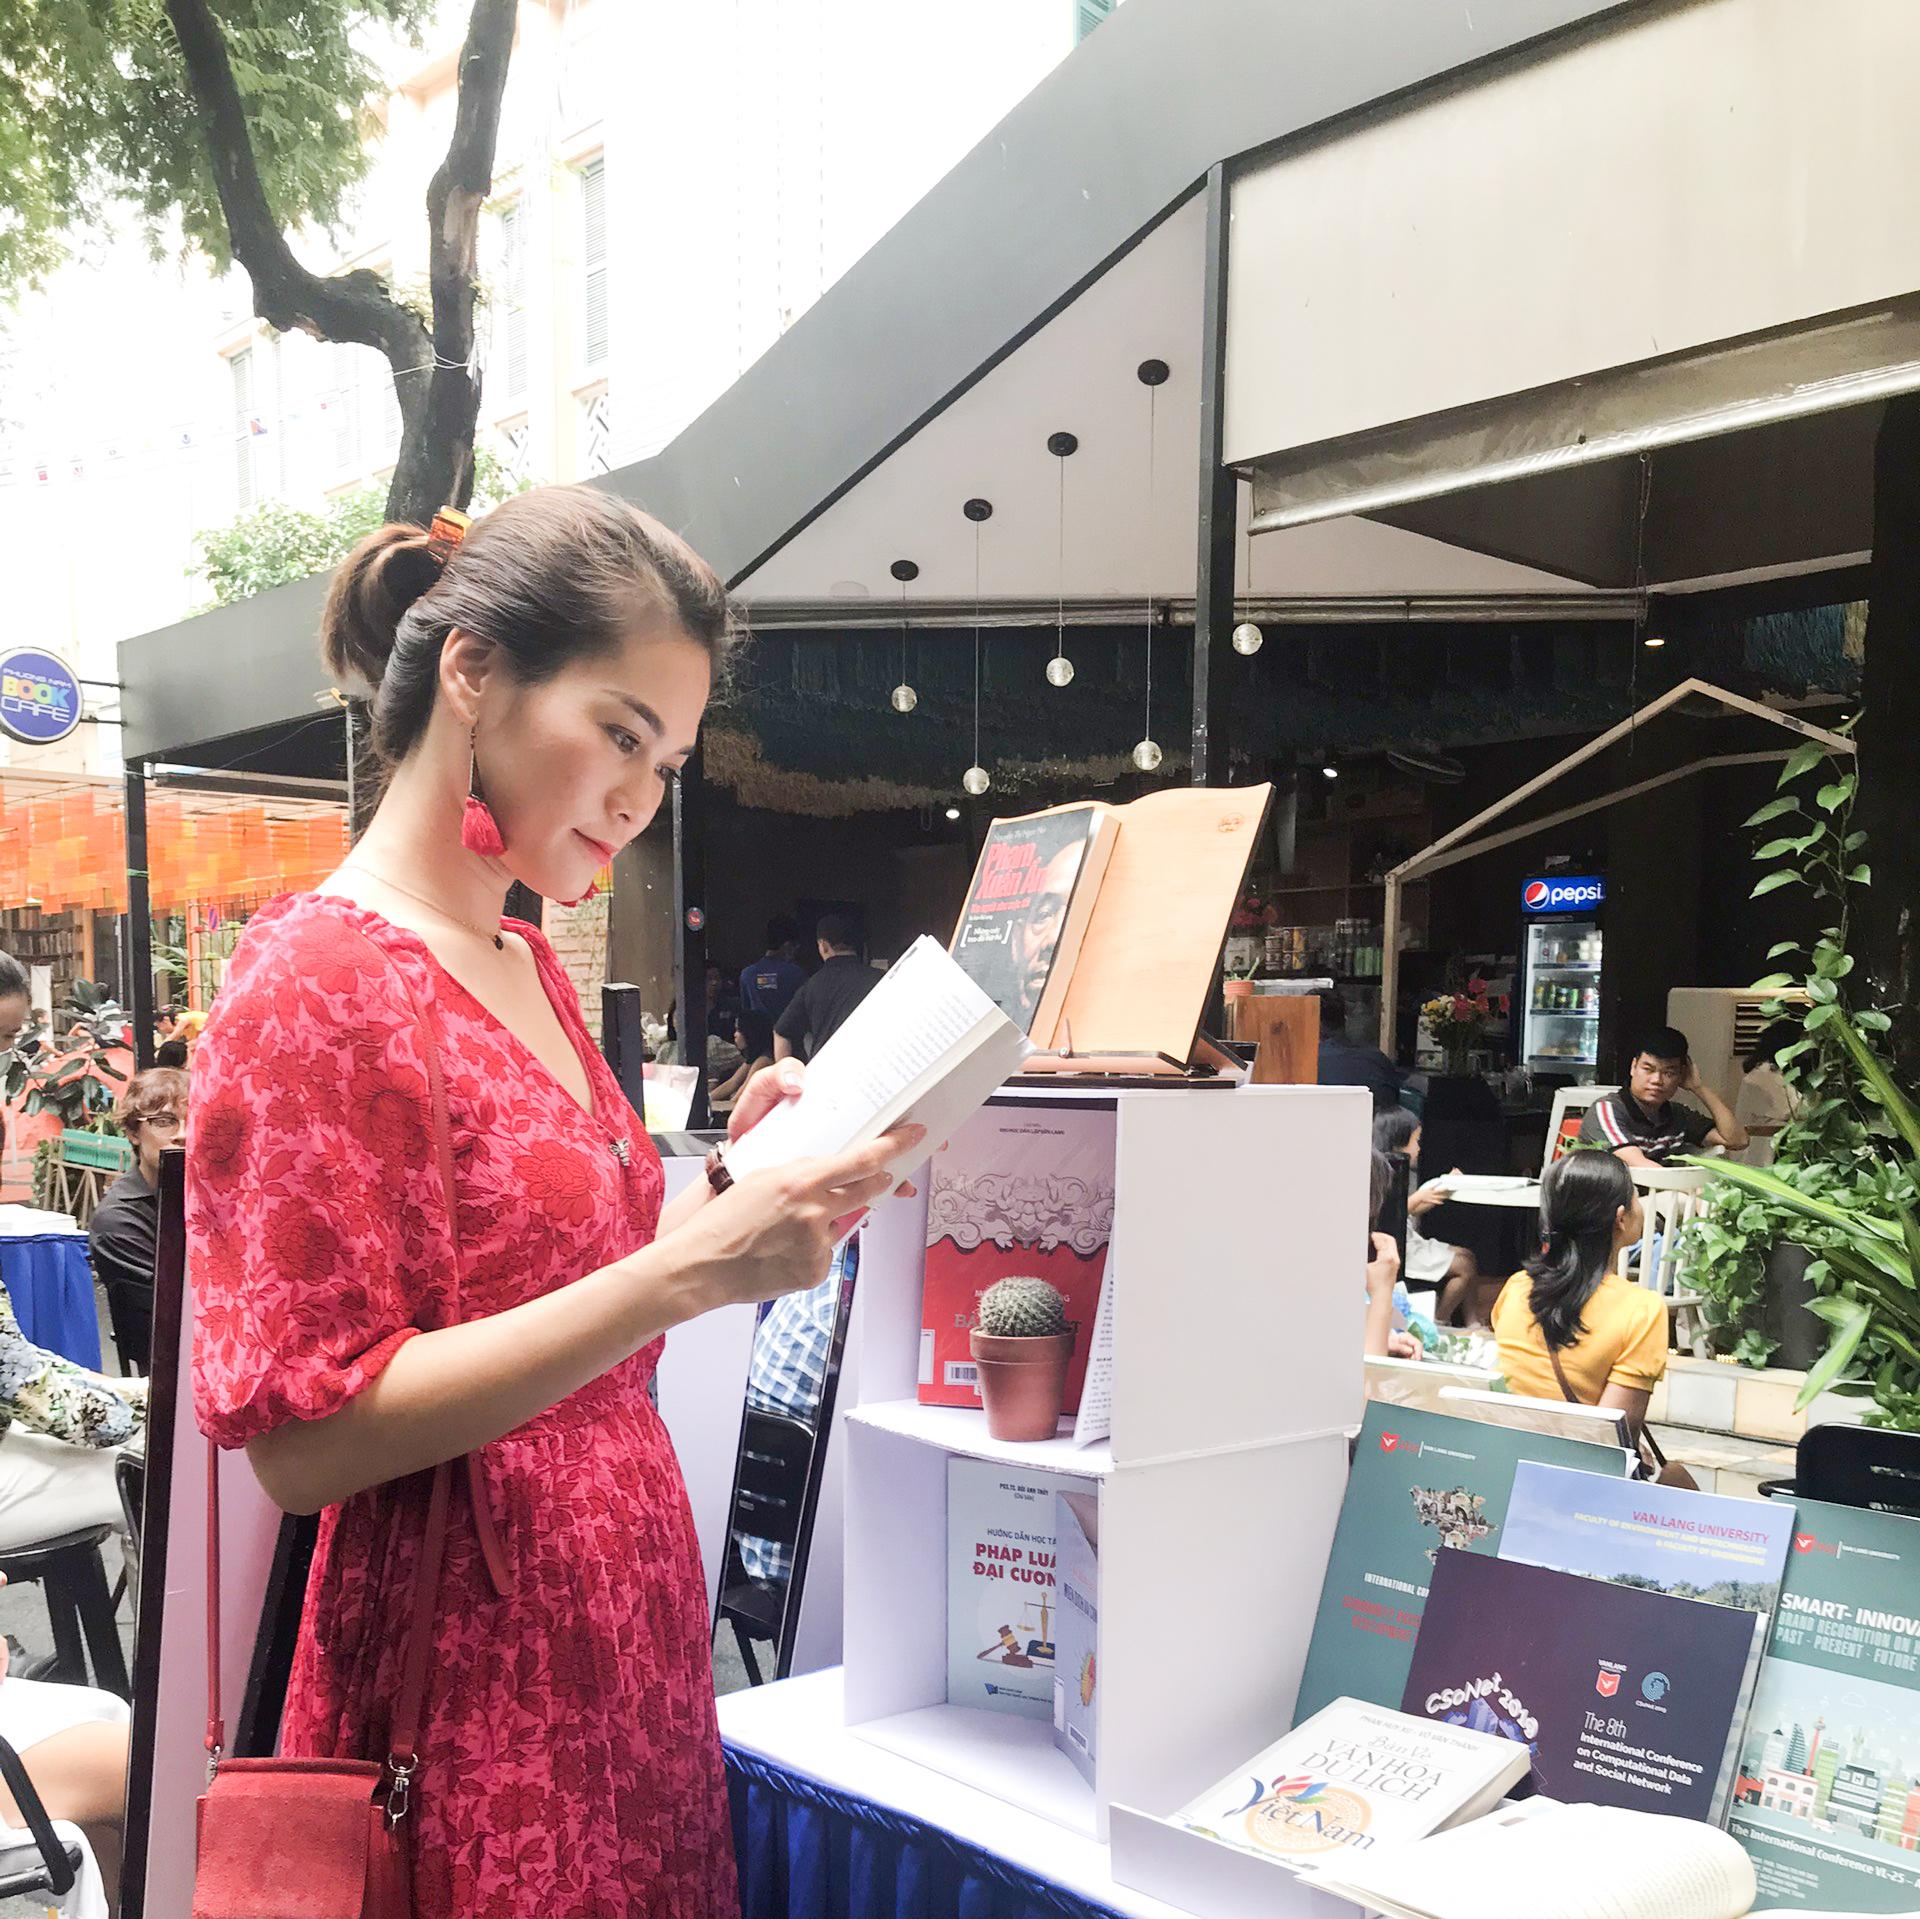
có nhiều cuốn sách đang được trưng bày trên kệ hàng trước mặt cô gái